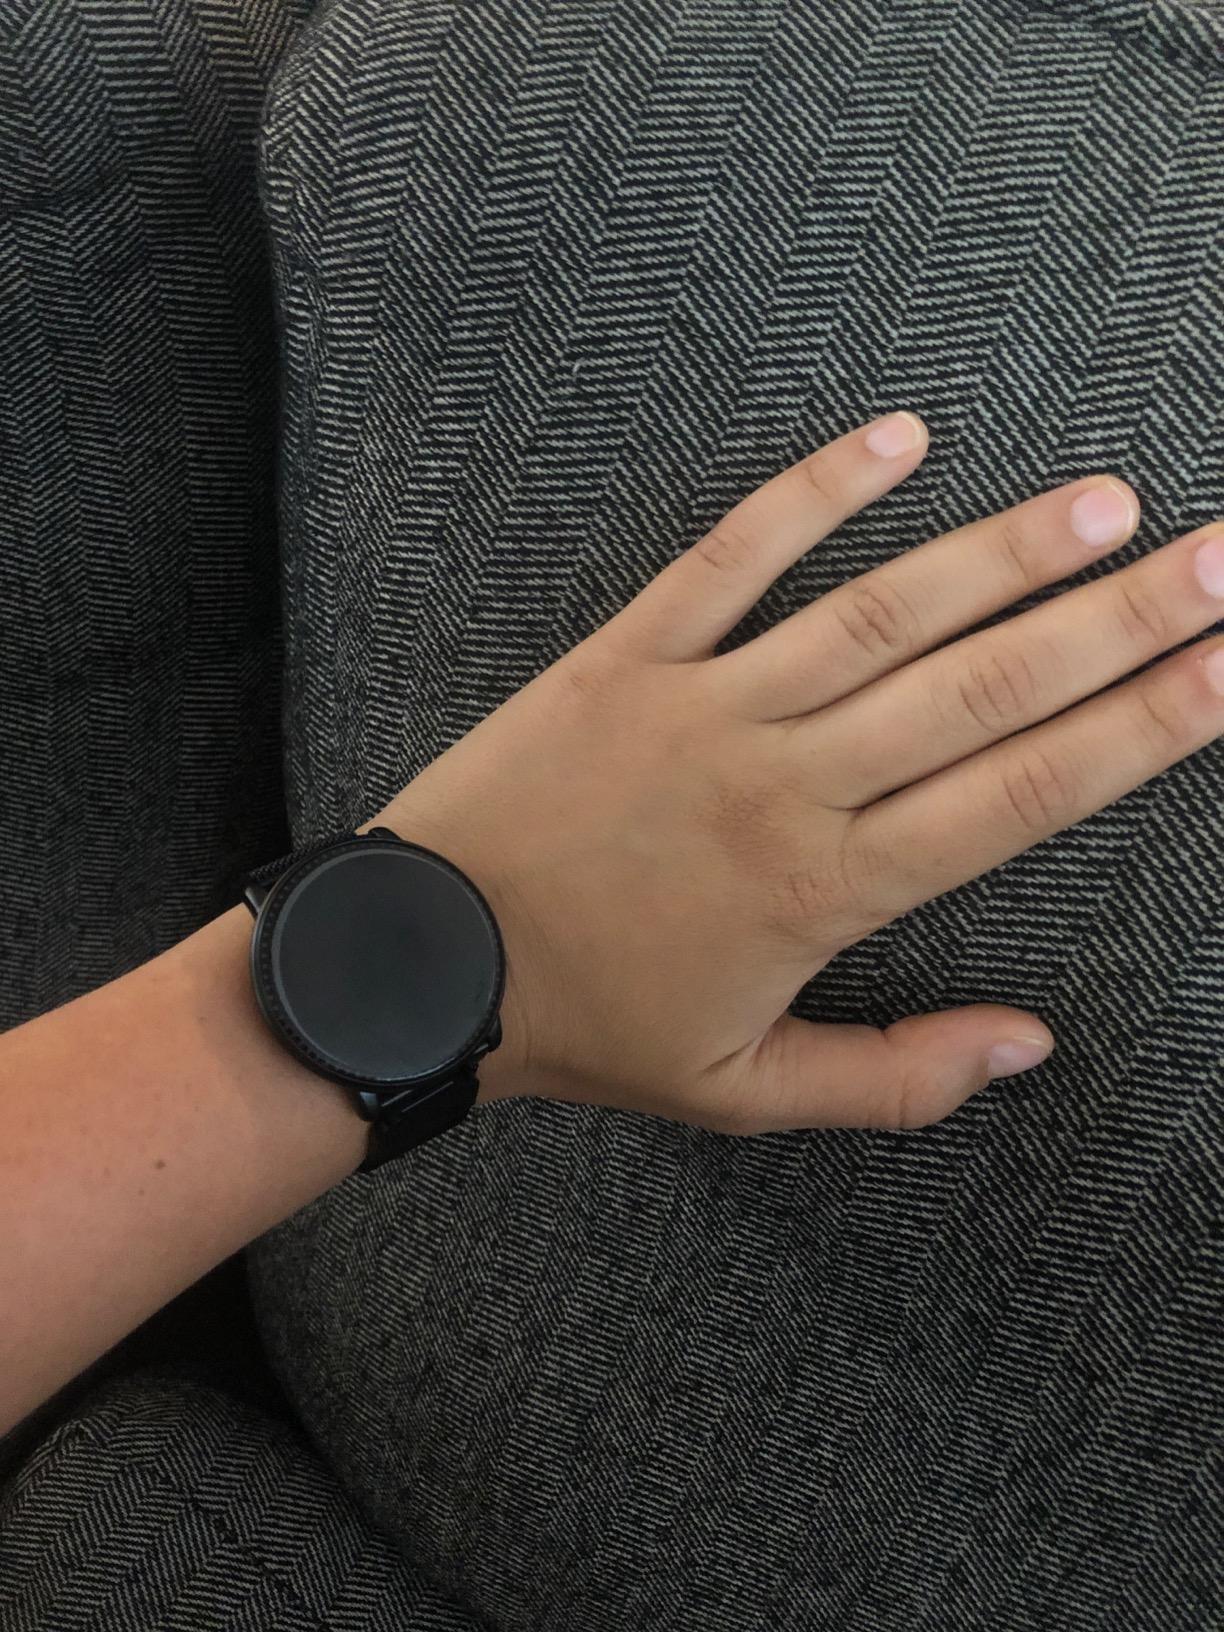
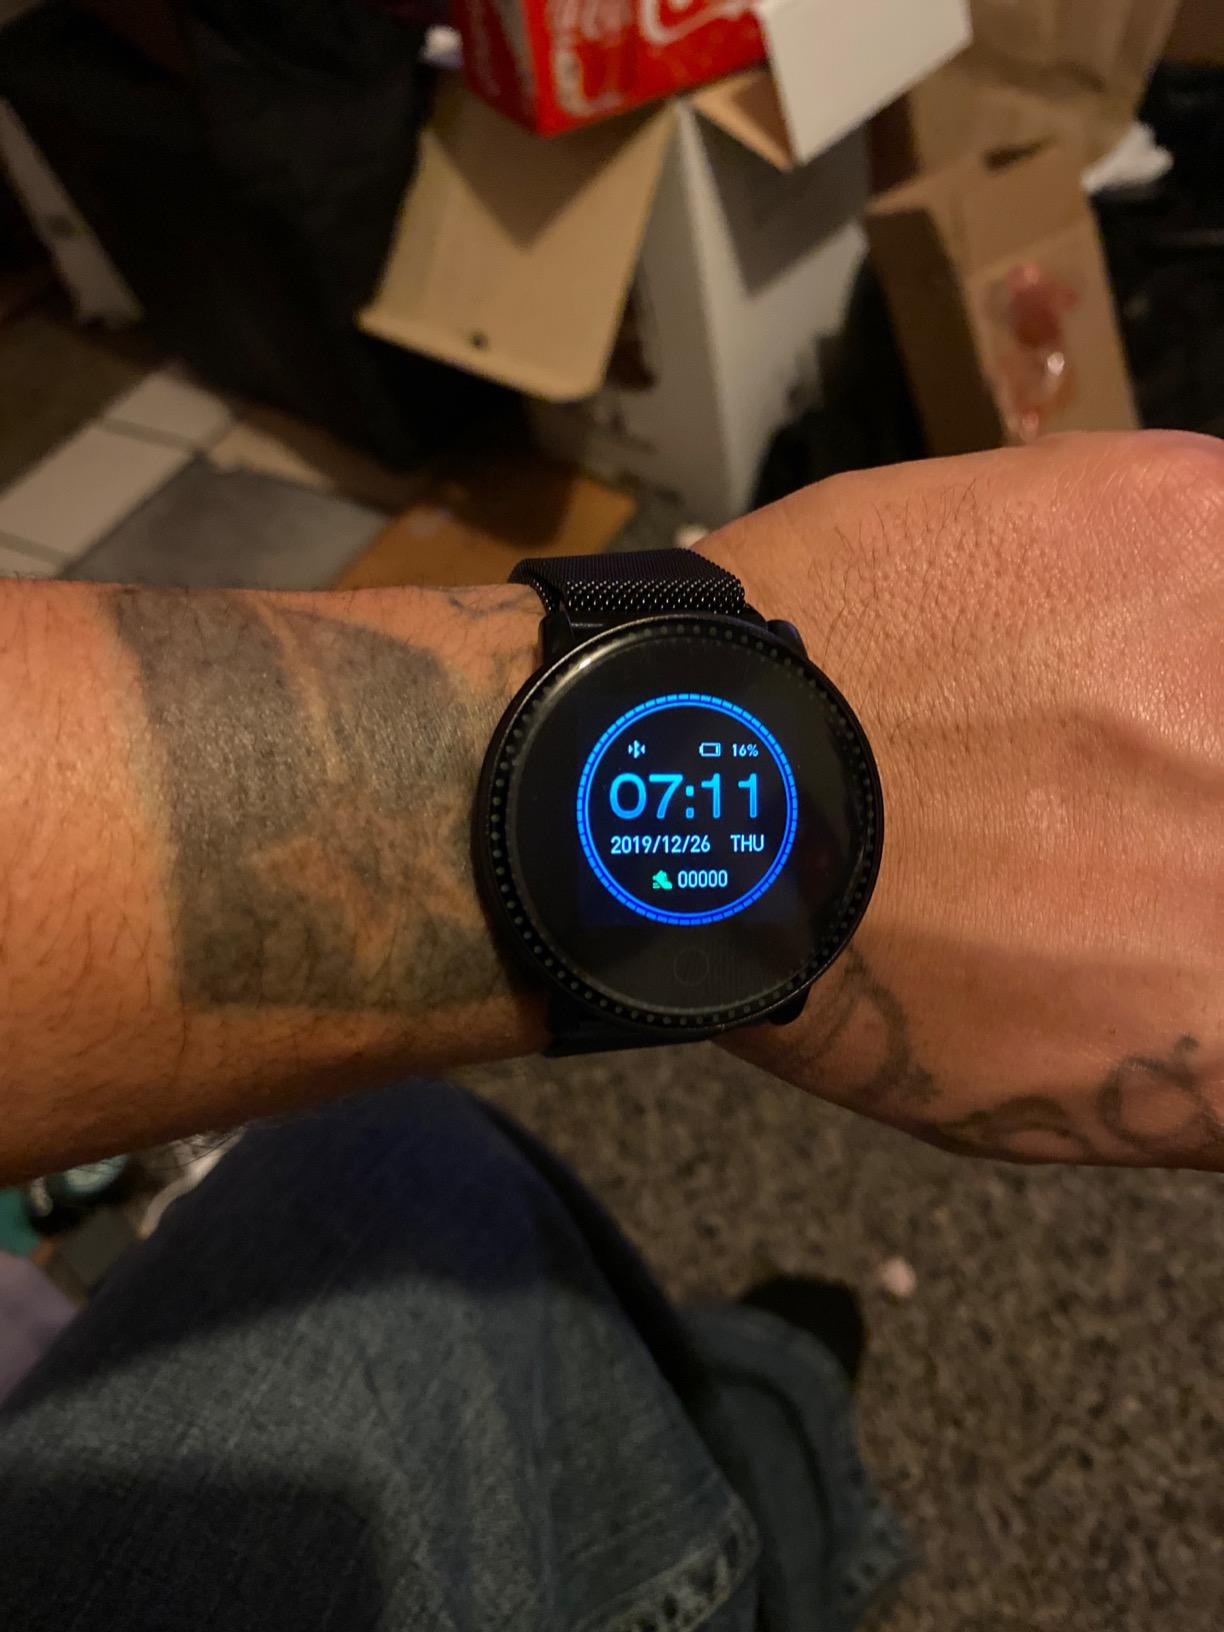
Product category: smartwatch
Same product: yes